Maritime Conservatory of Performing Arts

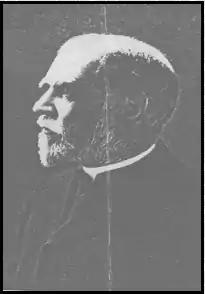
Rev Robert Laing, founder of the Maritime Conservatory of the Arts

When the school was founded by Reverend Robert Laing in 1887, it was named the Halifax Conservatory of Music. It was founded under Chapter 91 of the Acts of the Legislature of Nova Scotia. In 1891, the first public performance was held, a concert by the Dresden Trio.